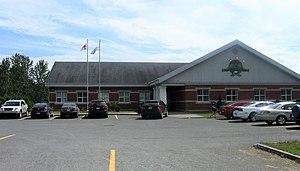
Village Micmac de Gesgapegiag
Gesgapegiag est une réserve indienne canadienne située sur la rive sud de la péninsule gaspésienne dans l'Est du Québec. Elle est l'une des trois communautés micmaque gaspésiennes et l'une des deux réserves de la rive sud de la Gaspésie. Avant d'être officiellement constituée en réserve, l'endroit faisait partie du territoire de Maria. L'endroit vit l'ouverture de la première école micmaque du Québec en 1864.
Les Micmacs de Gesgapegiag, dont le nom officiel est Micmacs of Gesgapegiag, sont une bande indienne micmaque de la Gaspésie au Québec au Canada. Ils sont basés à Maria et possèdent la réserve de Gesgapegiag. En 2016, ils ont population inscrite de 1 501 membres. Ils sont affiliés au Secrétariat Mi'gmawei Mawiomi.